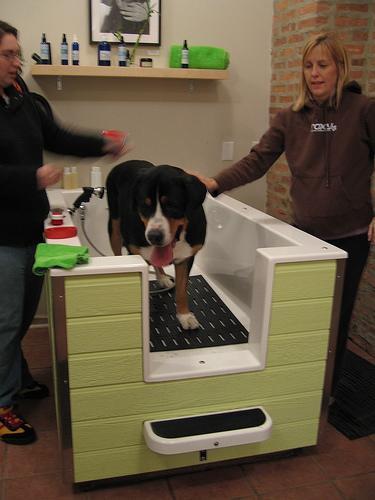
Greater_Swiss_Mountain_dog